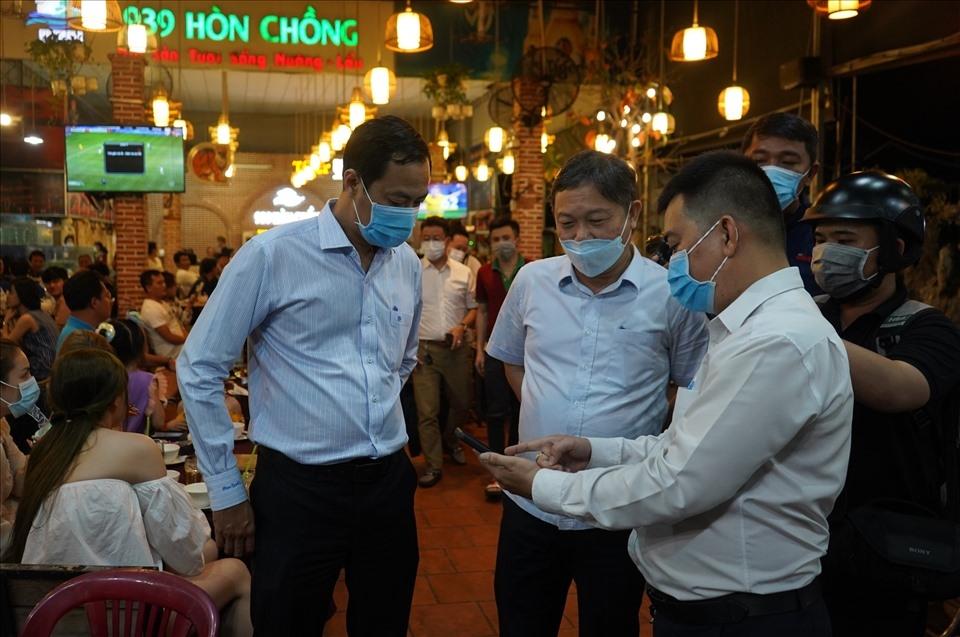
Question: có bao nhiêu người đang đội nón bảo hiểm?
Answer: có một người đang đội nón bảo hiểm